Kill switch

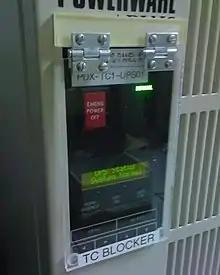
An emergency stop button with a custom-made plastic molly guard to prevent it from being pressed accidentally

A machinery's emergency stop control is considered a complementary protective measure because it is intended to complement the primary safeguarding measures like fixed guards, movable interlocked guards or safeguarding devices. The primary safeguarding measures prevent injury automatically, either by enforcing distance between a hazard and a person, or by eliminating the hazard by stopping hazardous motion or switching off a source of hazardous energy.